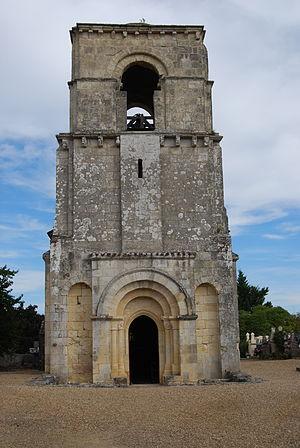
Église Notre-Dame de Parsac, (Classé, 2002) This building is indexed in the Base Mérimée, a database of architectural heritage maintained by the French Ministry of Culture,
L'église Notre-Dame de Parsac est une église catholique du XIᵉ siècle située dans la commune de Montagne, dans le département de la Gironde, en France.
Cet article recense les monuments historiques de l'arrondissement de Libourne, dans le département de la Gironde, en France.